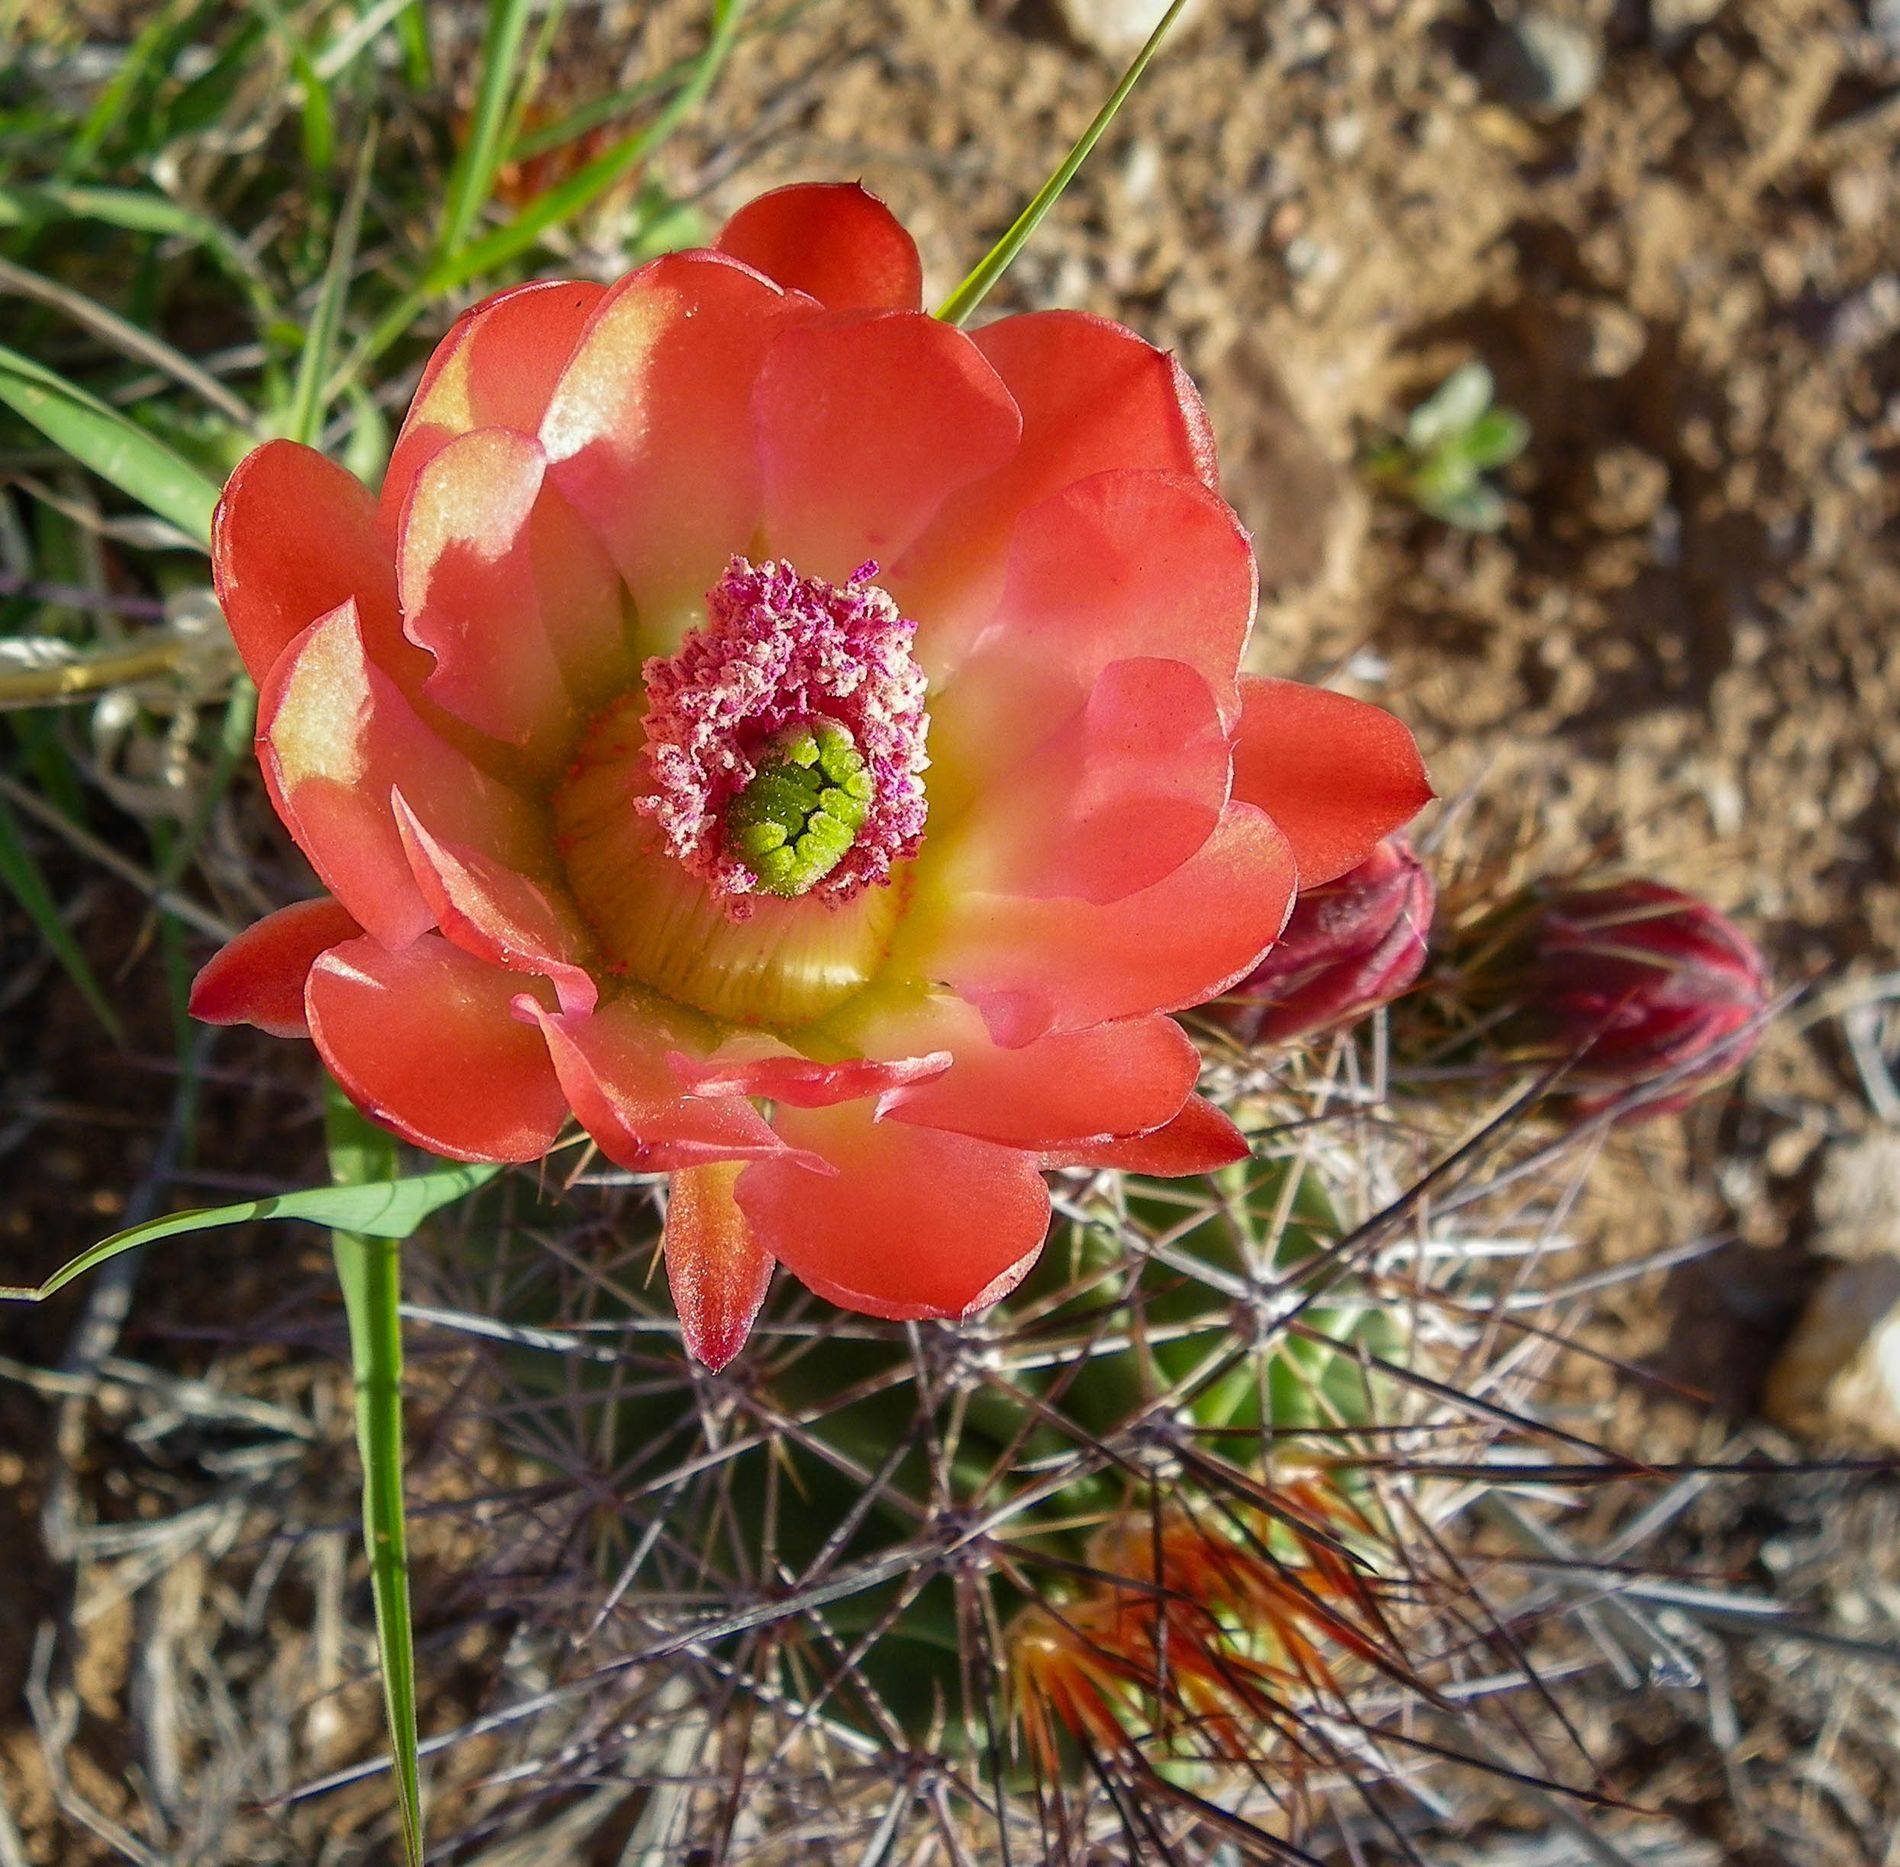
Wild Bloom
A beautiful cactus flower in full bloom. Its petals are a warm orange with hints of yellow near the base. In the middle, the flower has a cluster of pink and green parts. The ground underneath is dry and sandy, with small parts of green grass and leaves growing around it, hinting at a desert or arid environment.
A close up shot, taken from directly above the cactus flower. This angle gives a clear view of the flower’s shape, colors, and details, like the red petals and spiky cactus spines around it. The focus is on the center of the flower, while the edges and background are slightly blurred, helping the eye to stay on the main flower, The natural lighting highlights the flower’s colors, making it feel alive. It’s a simple and detailed shot that captures the beauty of the flower in the nature.
Labels: Flower, Plant, Rose, Anemone, Petal, Cactus, Pollen, Anther, Daisy, Nature
Camera: PENTAX PENTAX X70
Aperture: F3.5
Exposure: 1/250 sec
ISO: 50
Focal length: 4.6 mm